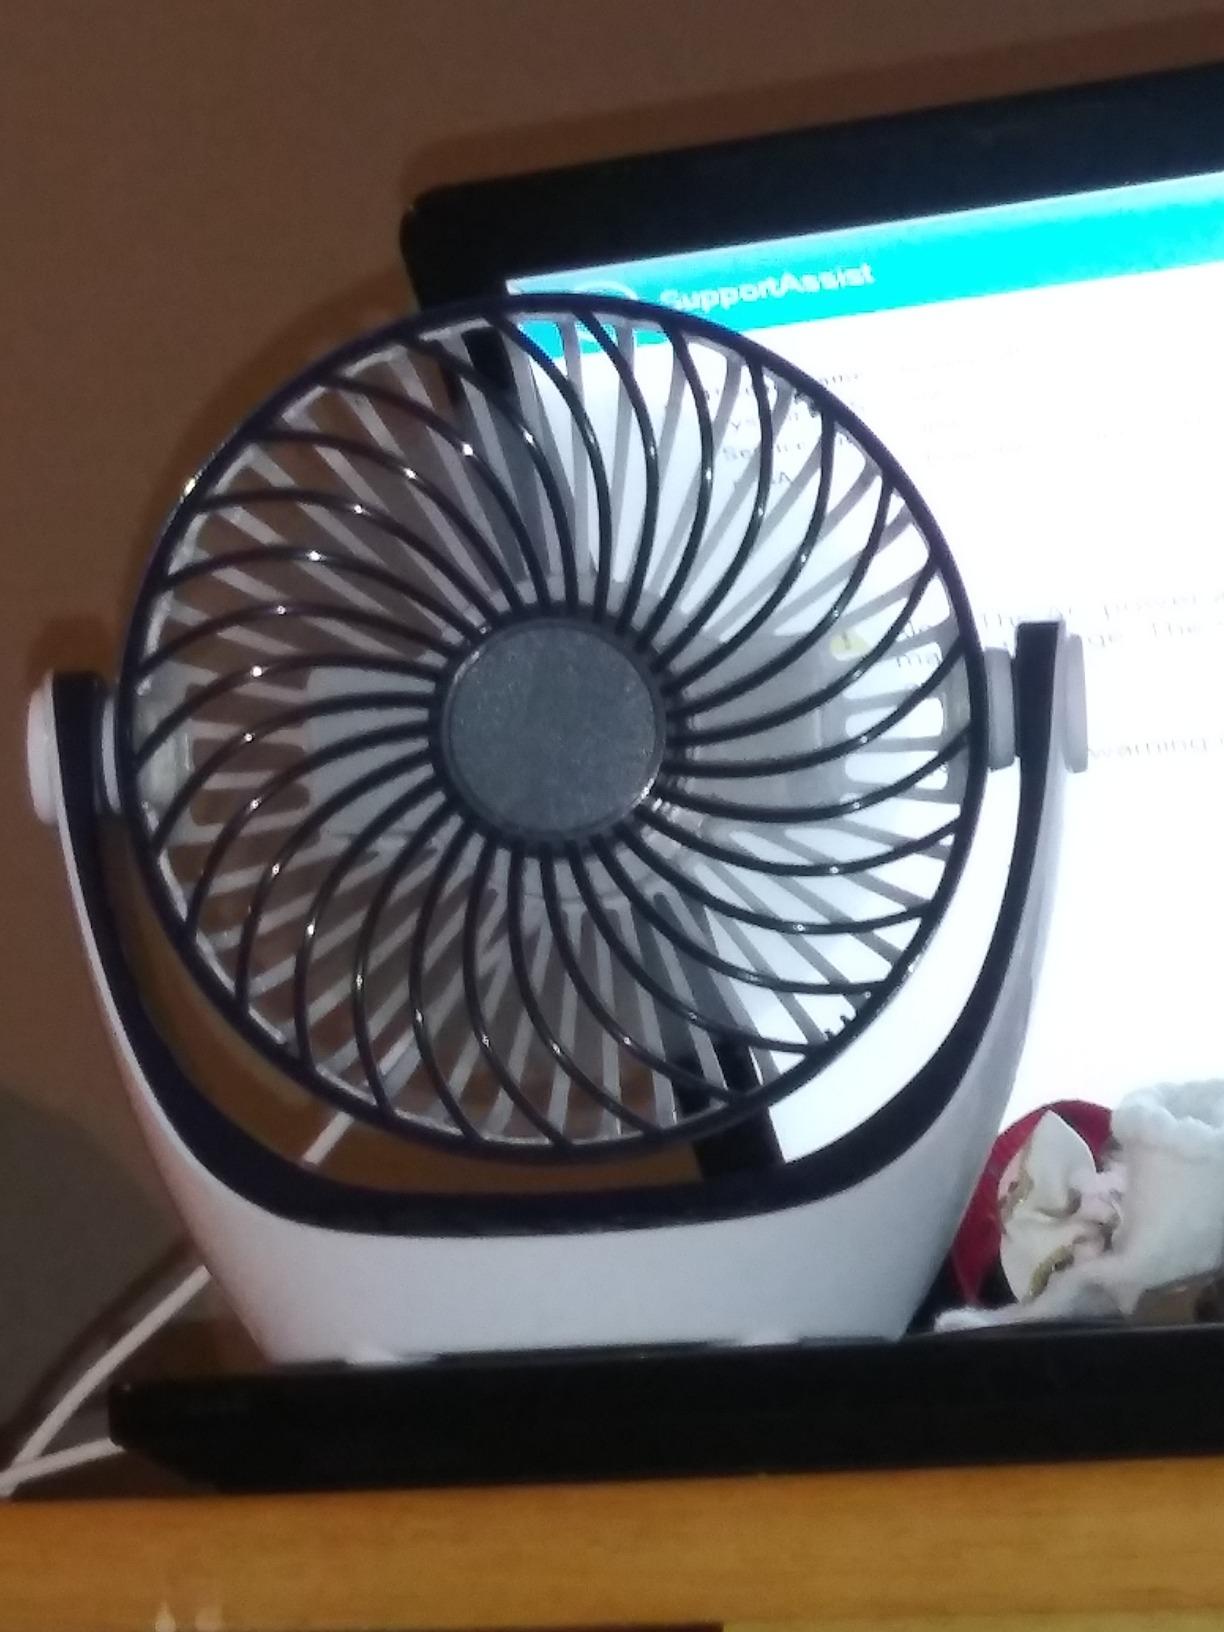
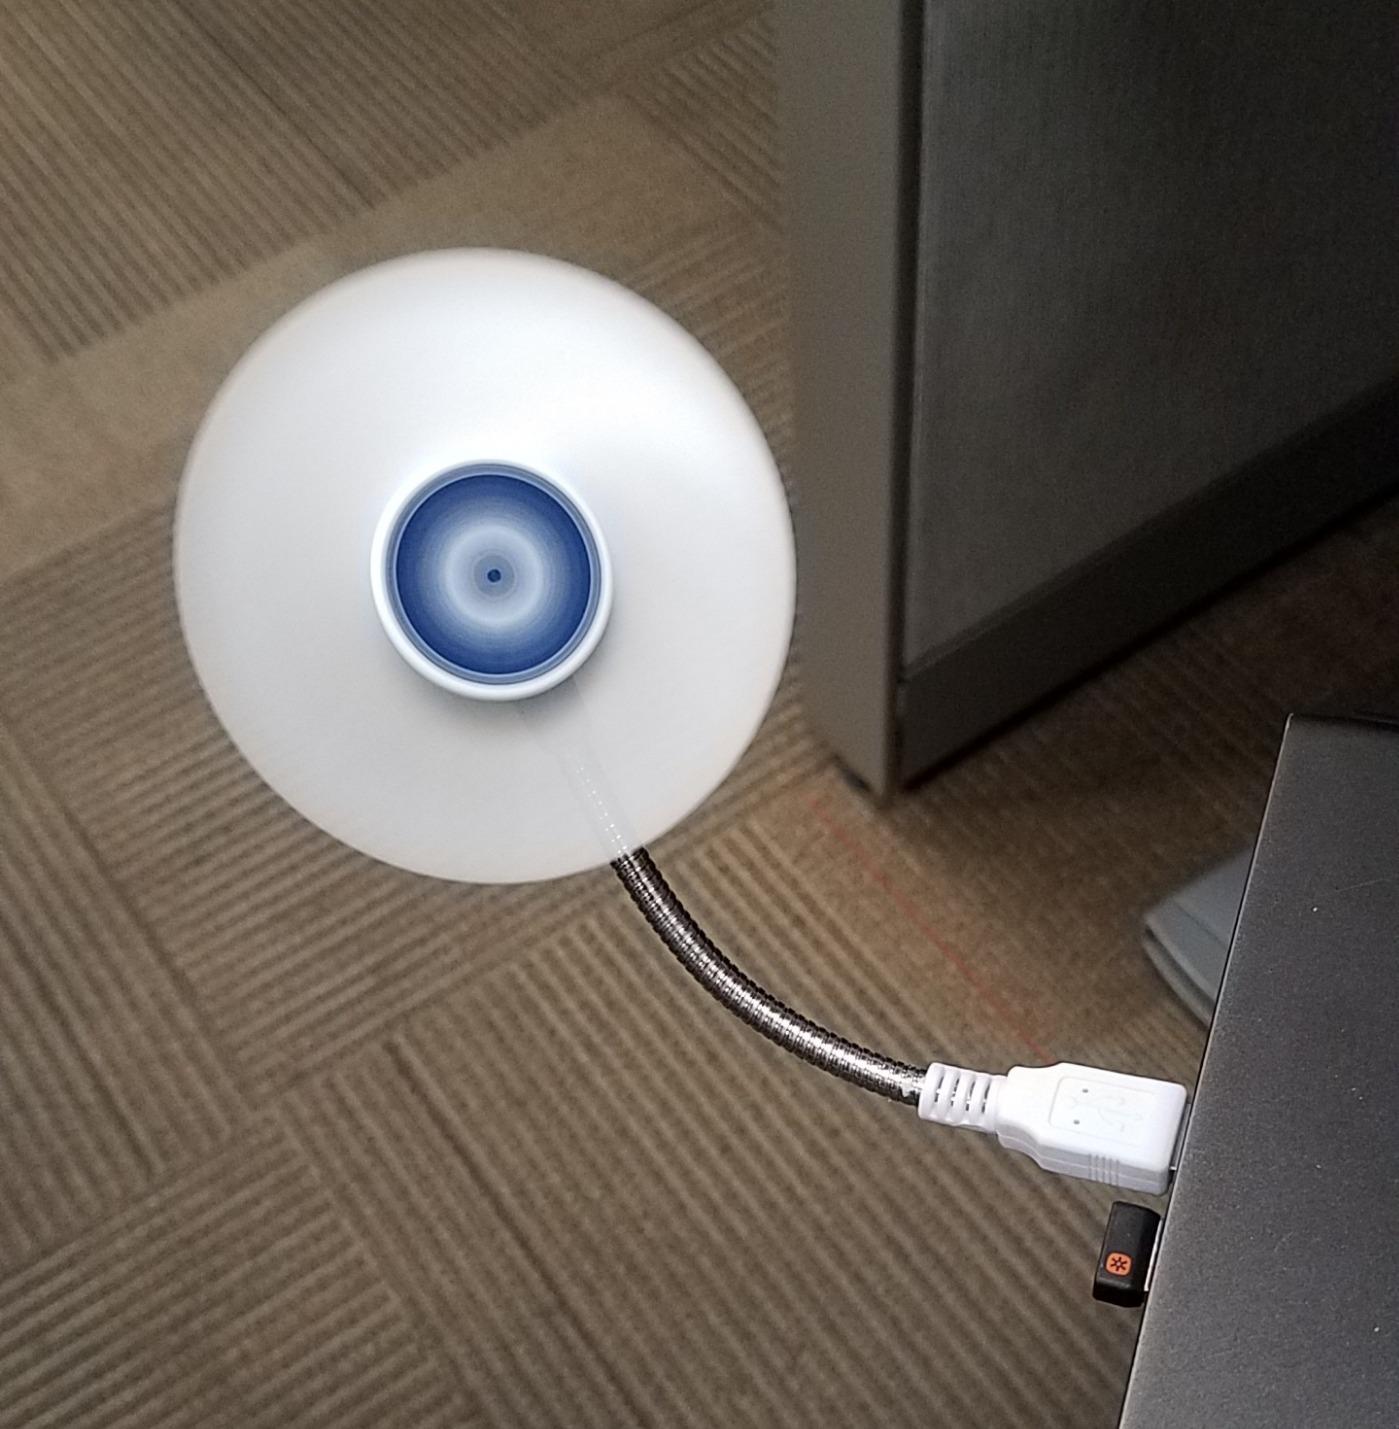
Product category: fan
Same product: no